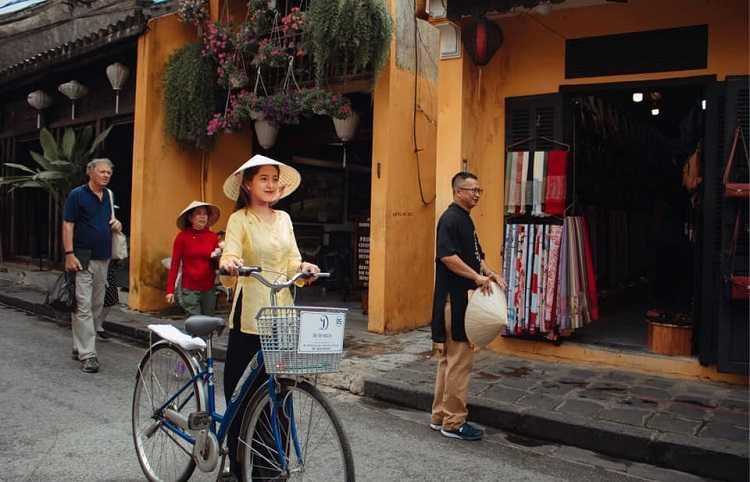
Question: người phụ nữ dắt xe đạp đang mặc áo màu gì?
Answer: đang mặc áo màu vàng